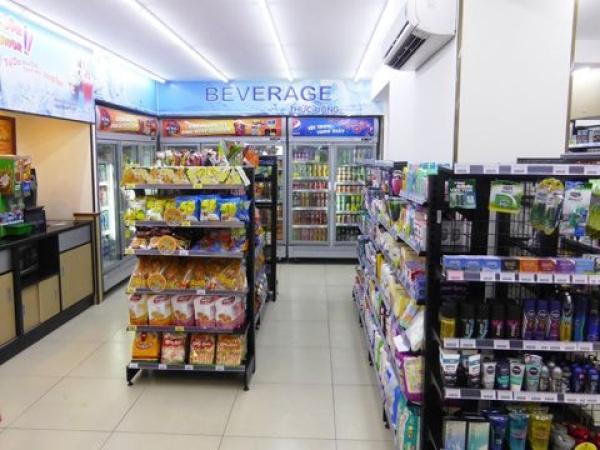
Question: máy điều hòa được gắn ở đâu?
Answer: được gắn trên tường bên phải